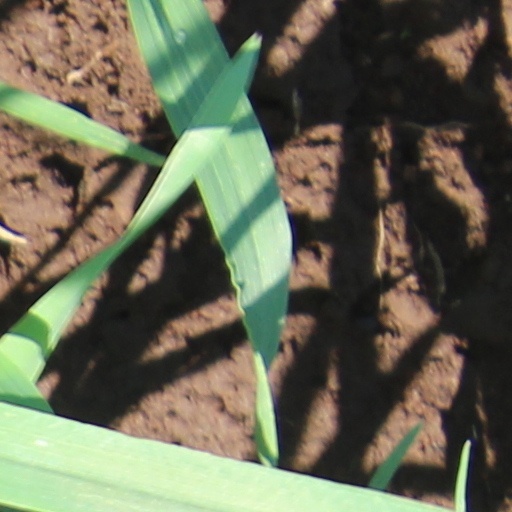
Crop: wheat